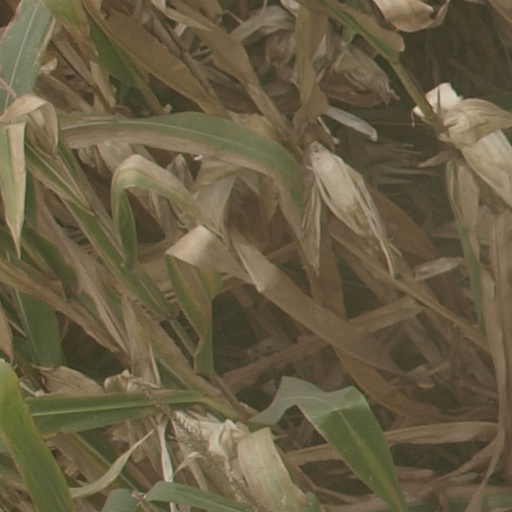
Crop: maize; corn